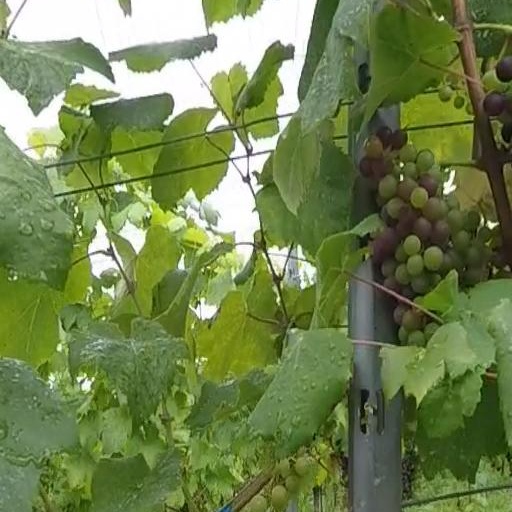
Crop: grape